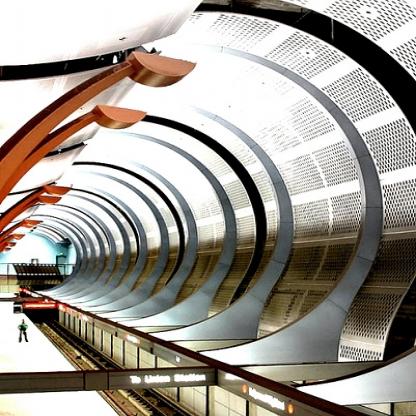
Scene: Indoor